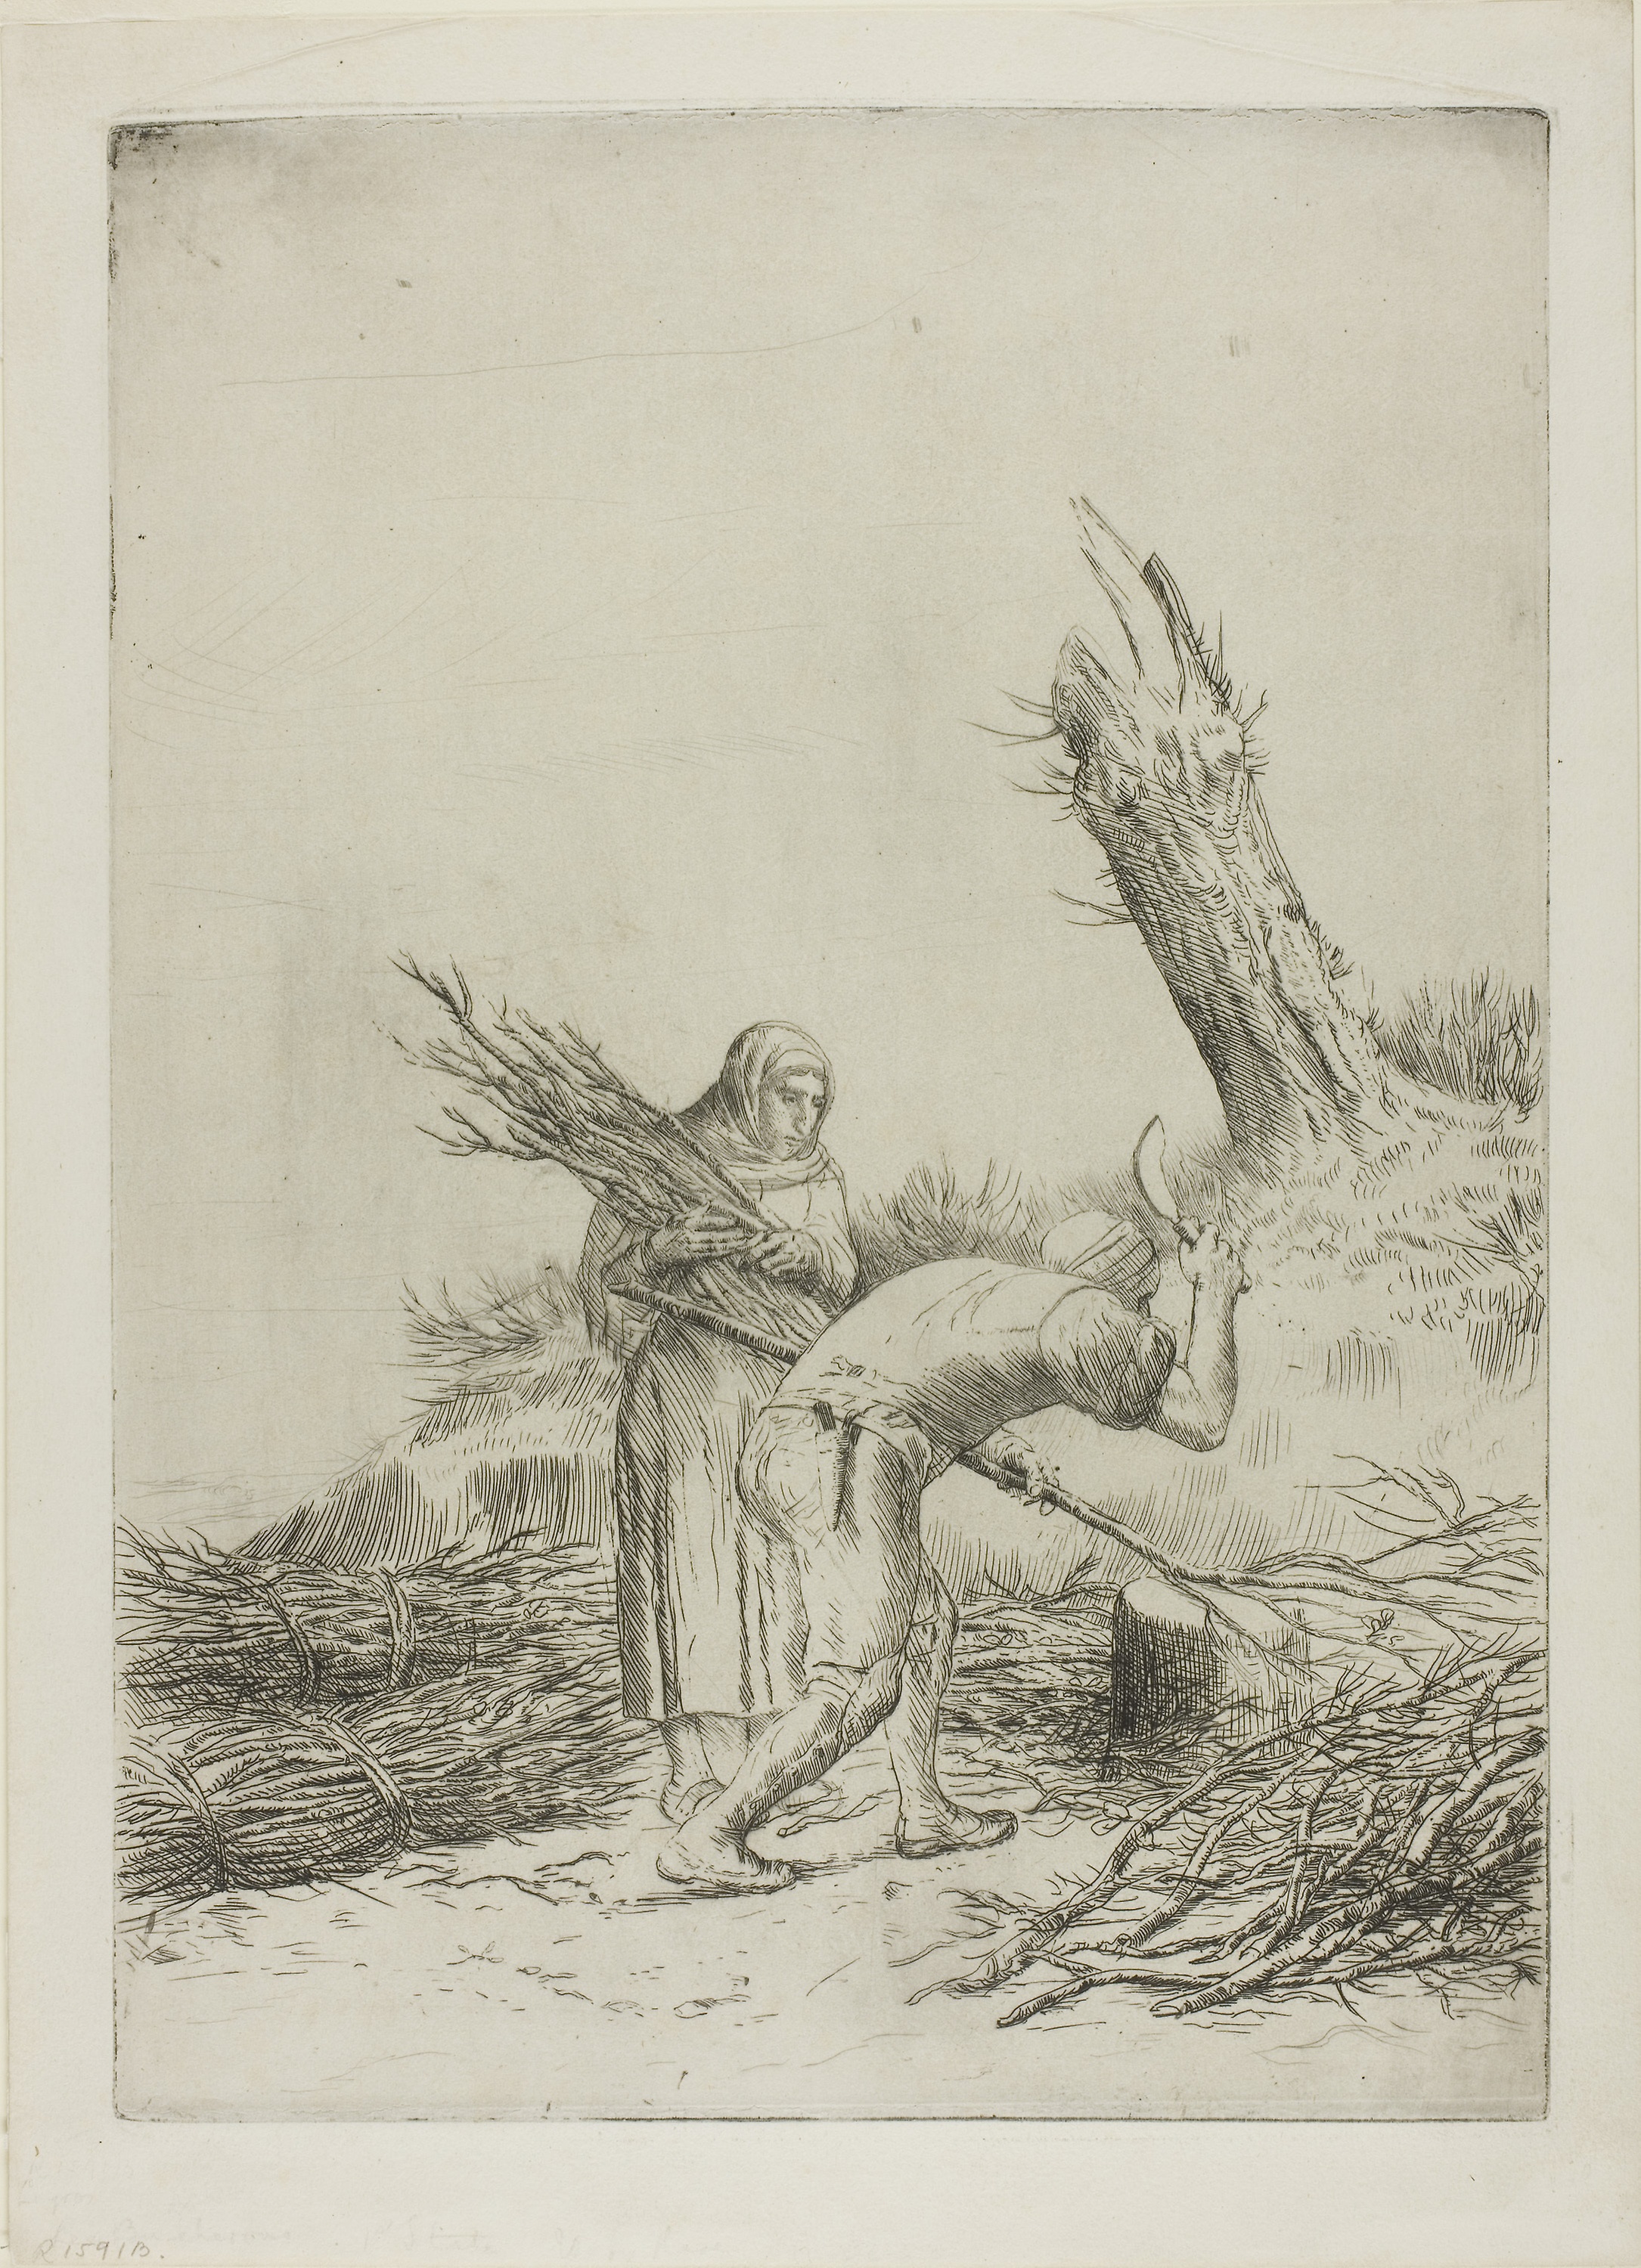
art, drawing, tree, artwork, visual arts, illustration, painting, figure drawing, sketch, history